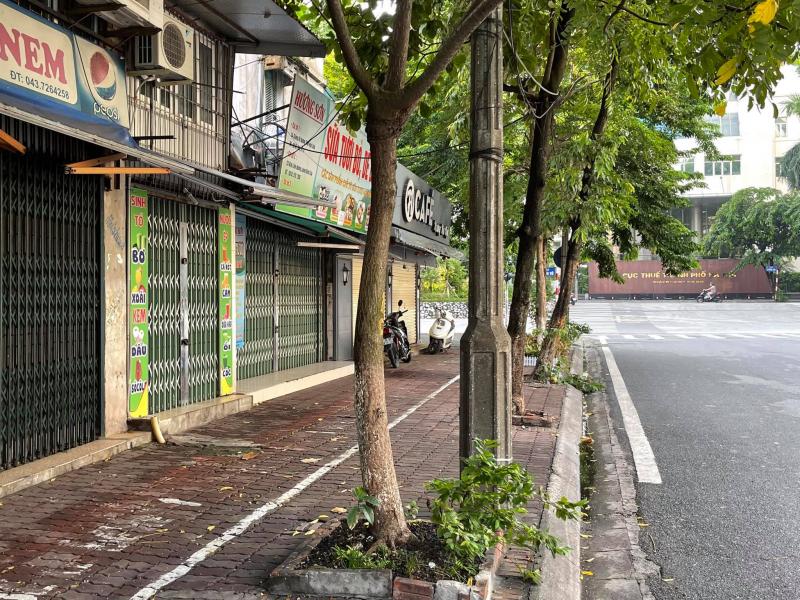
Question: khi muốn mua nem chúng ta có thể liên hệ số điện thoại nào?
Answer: khi muốn mua nem chúng ta có thể liên hệ số điện thoại 0437264258